Gaza Community Mental Health Programme

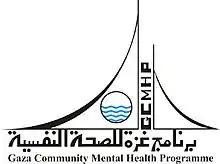
GCMHP logo

The Gaza Community Mental Health Programme (GCMHP) is the leading Palestinian non-governmental organization which provides mental health services to the inhabitants of the Gaza Strip. The organization's stated purpose is committed to aid women, children, and victims of violence, torture, and human rights violations. The organization has over 135 employees, is involved with 18 international, regional and local coalitions and networks, and has treated over 20,000 clients.